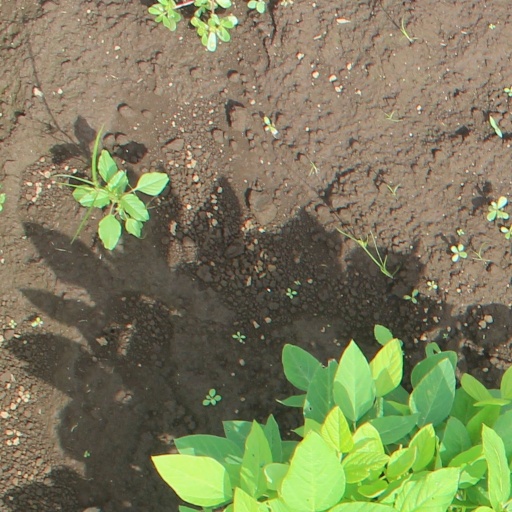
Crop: soybean